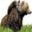
Label: bear